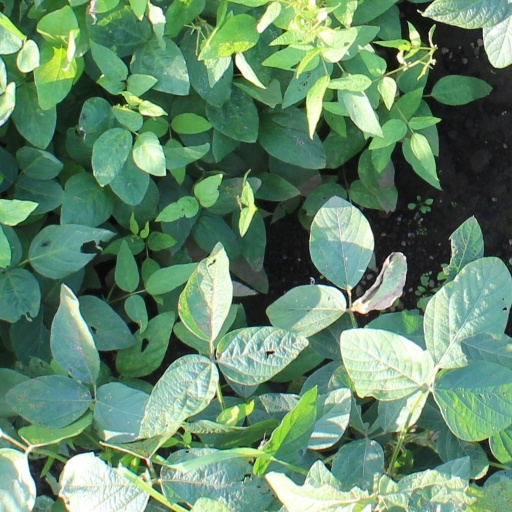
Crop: soybean